Túró Rudi

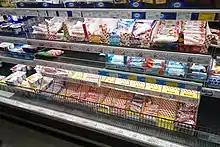
Different variants of Túró Rudi displayed in a Hungarian grocery store.

From the beginning of its production, Túró Rudi was marketed as a "healthy dessert", an opinion strongly supported by nutritional experts of the time. Later examinations however showed some less positive results. While the filling of several (but not all) Túró Rudi has genuine, good quality curd; the coating is not chocolate as many believe. It is a mixture of cocoa powder, hydrogenated vegetable fat, sugar and butter, containing several grams (0.2–0.3 oz) of trans fat which is believed to be one of the main causes of obesity and cardiovascular diseases .